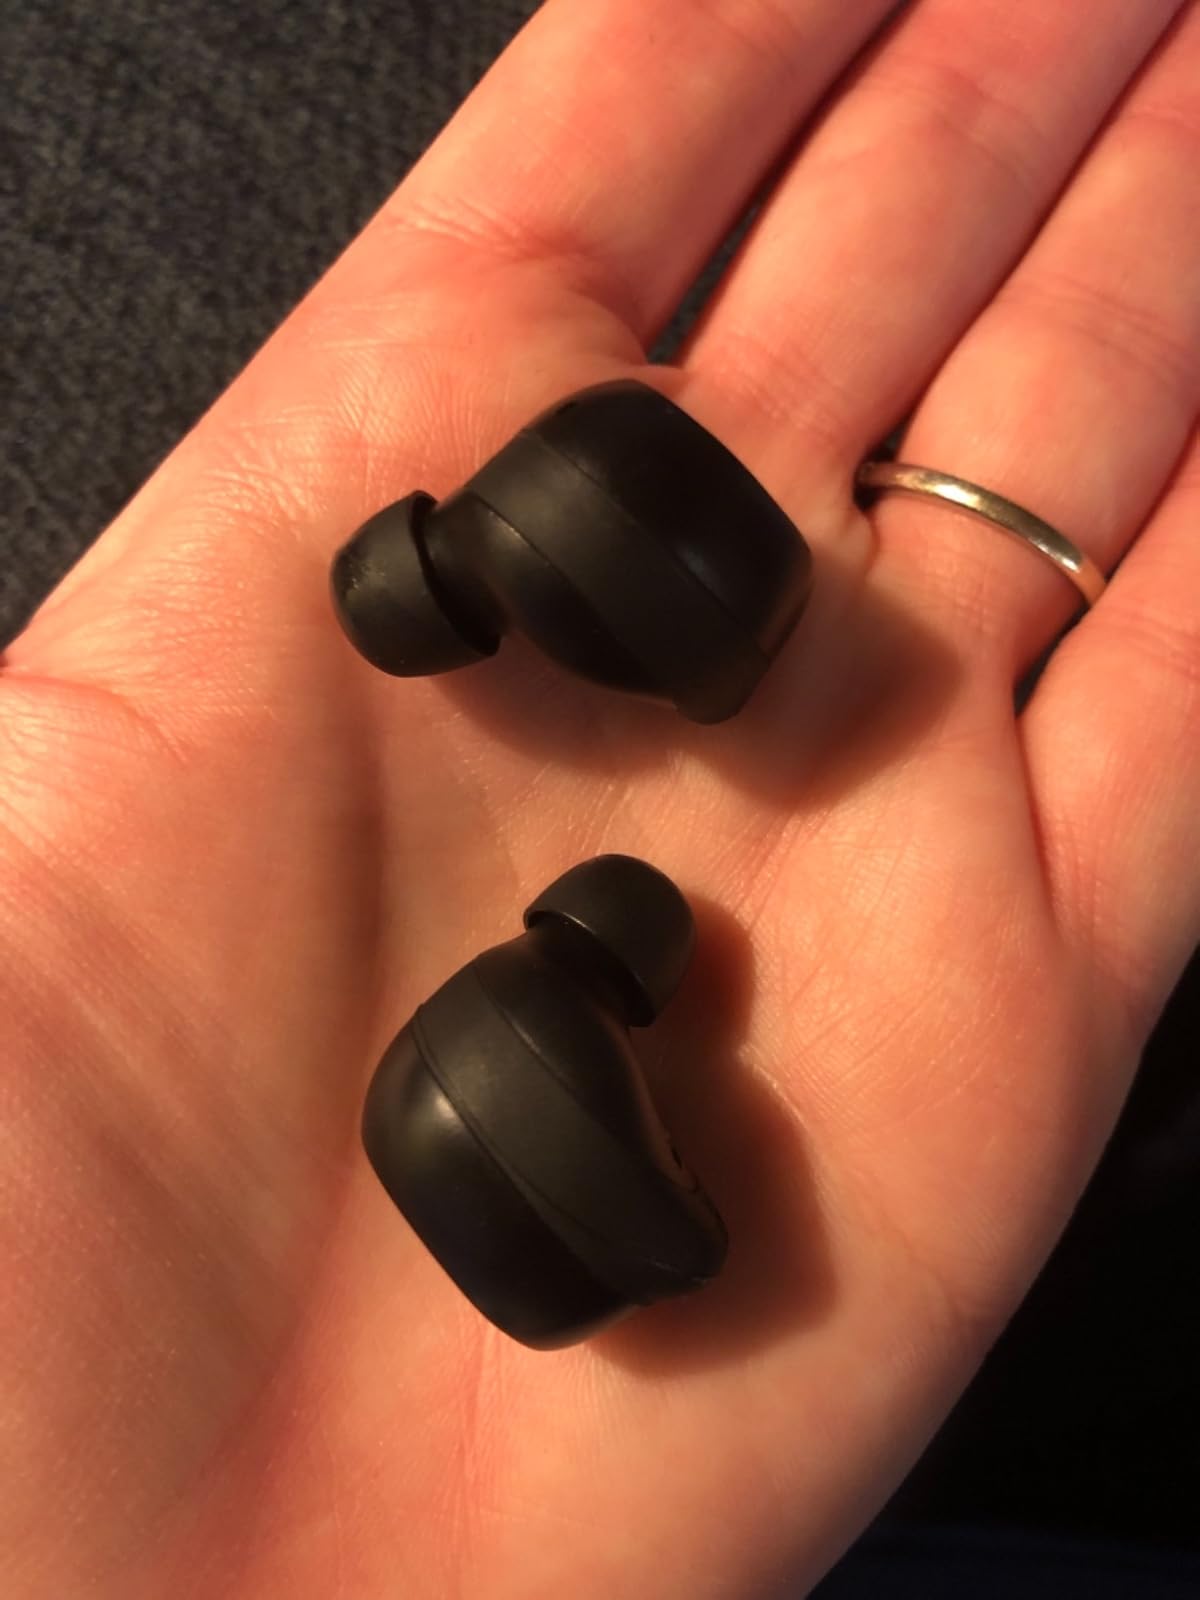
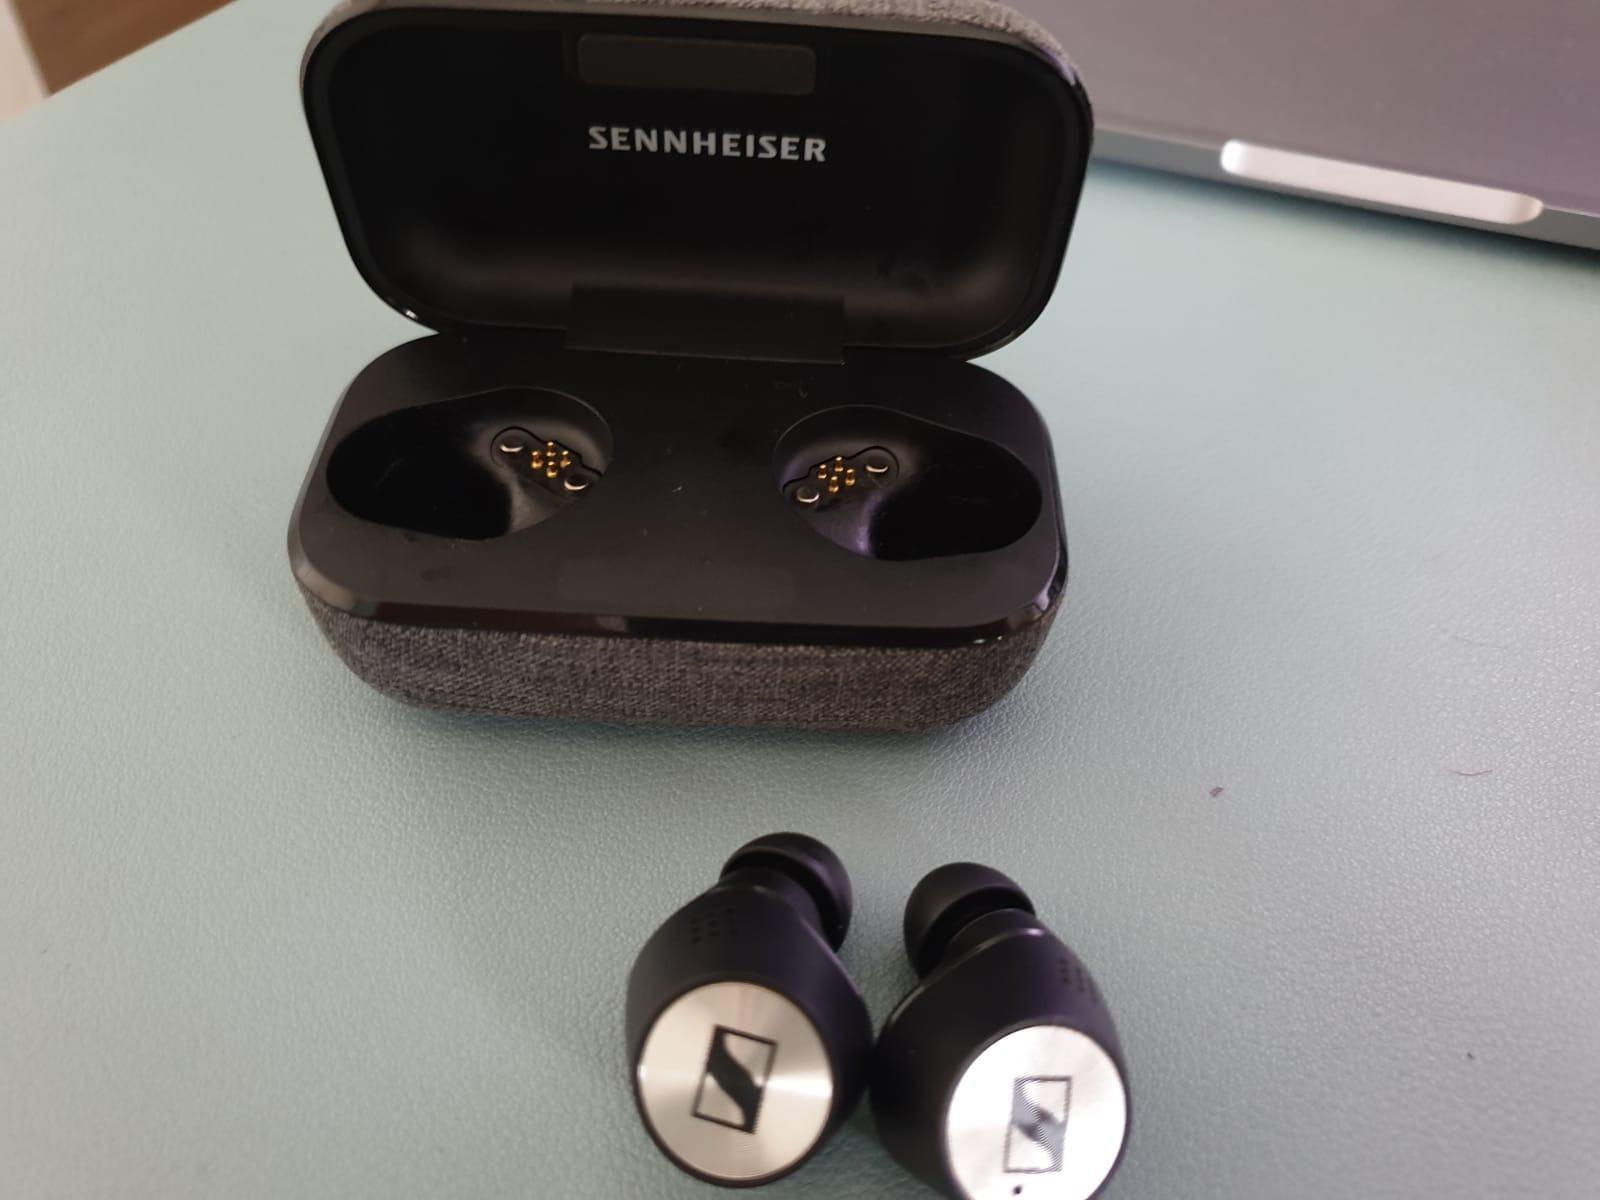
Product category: earbuds
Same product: no